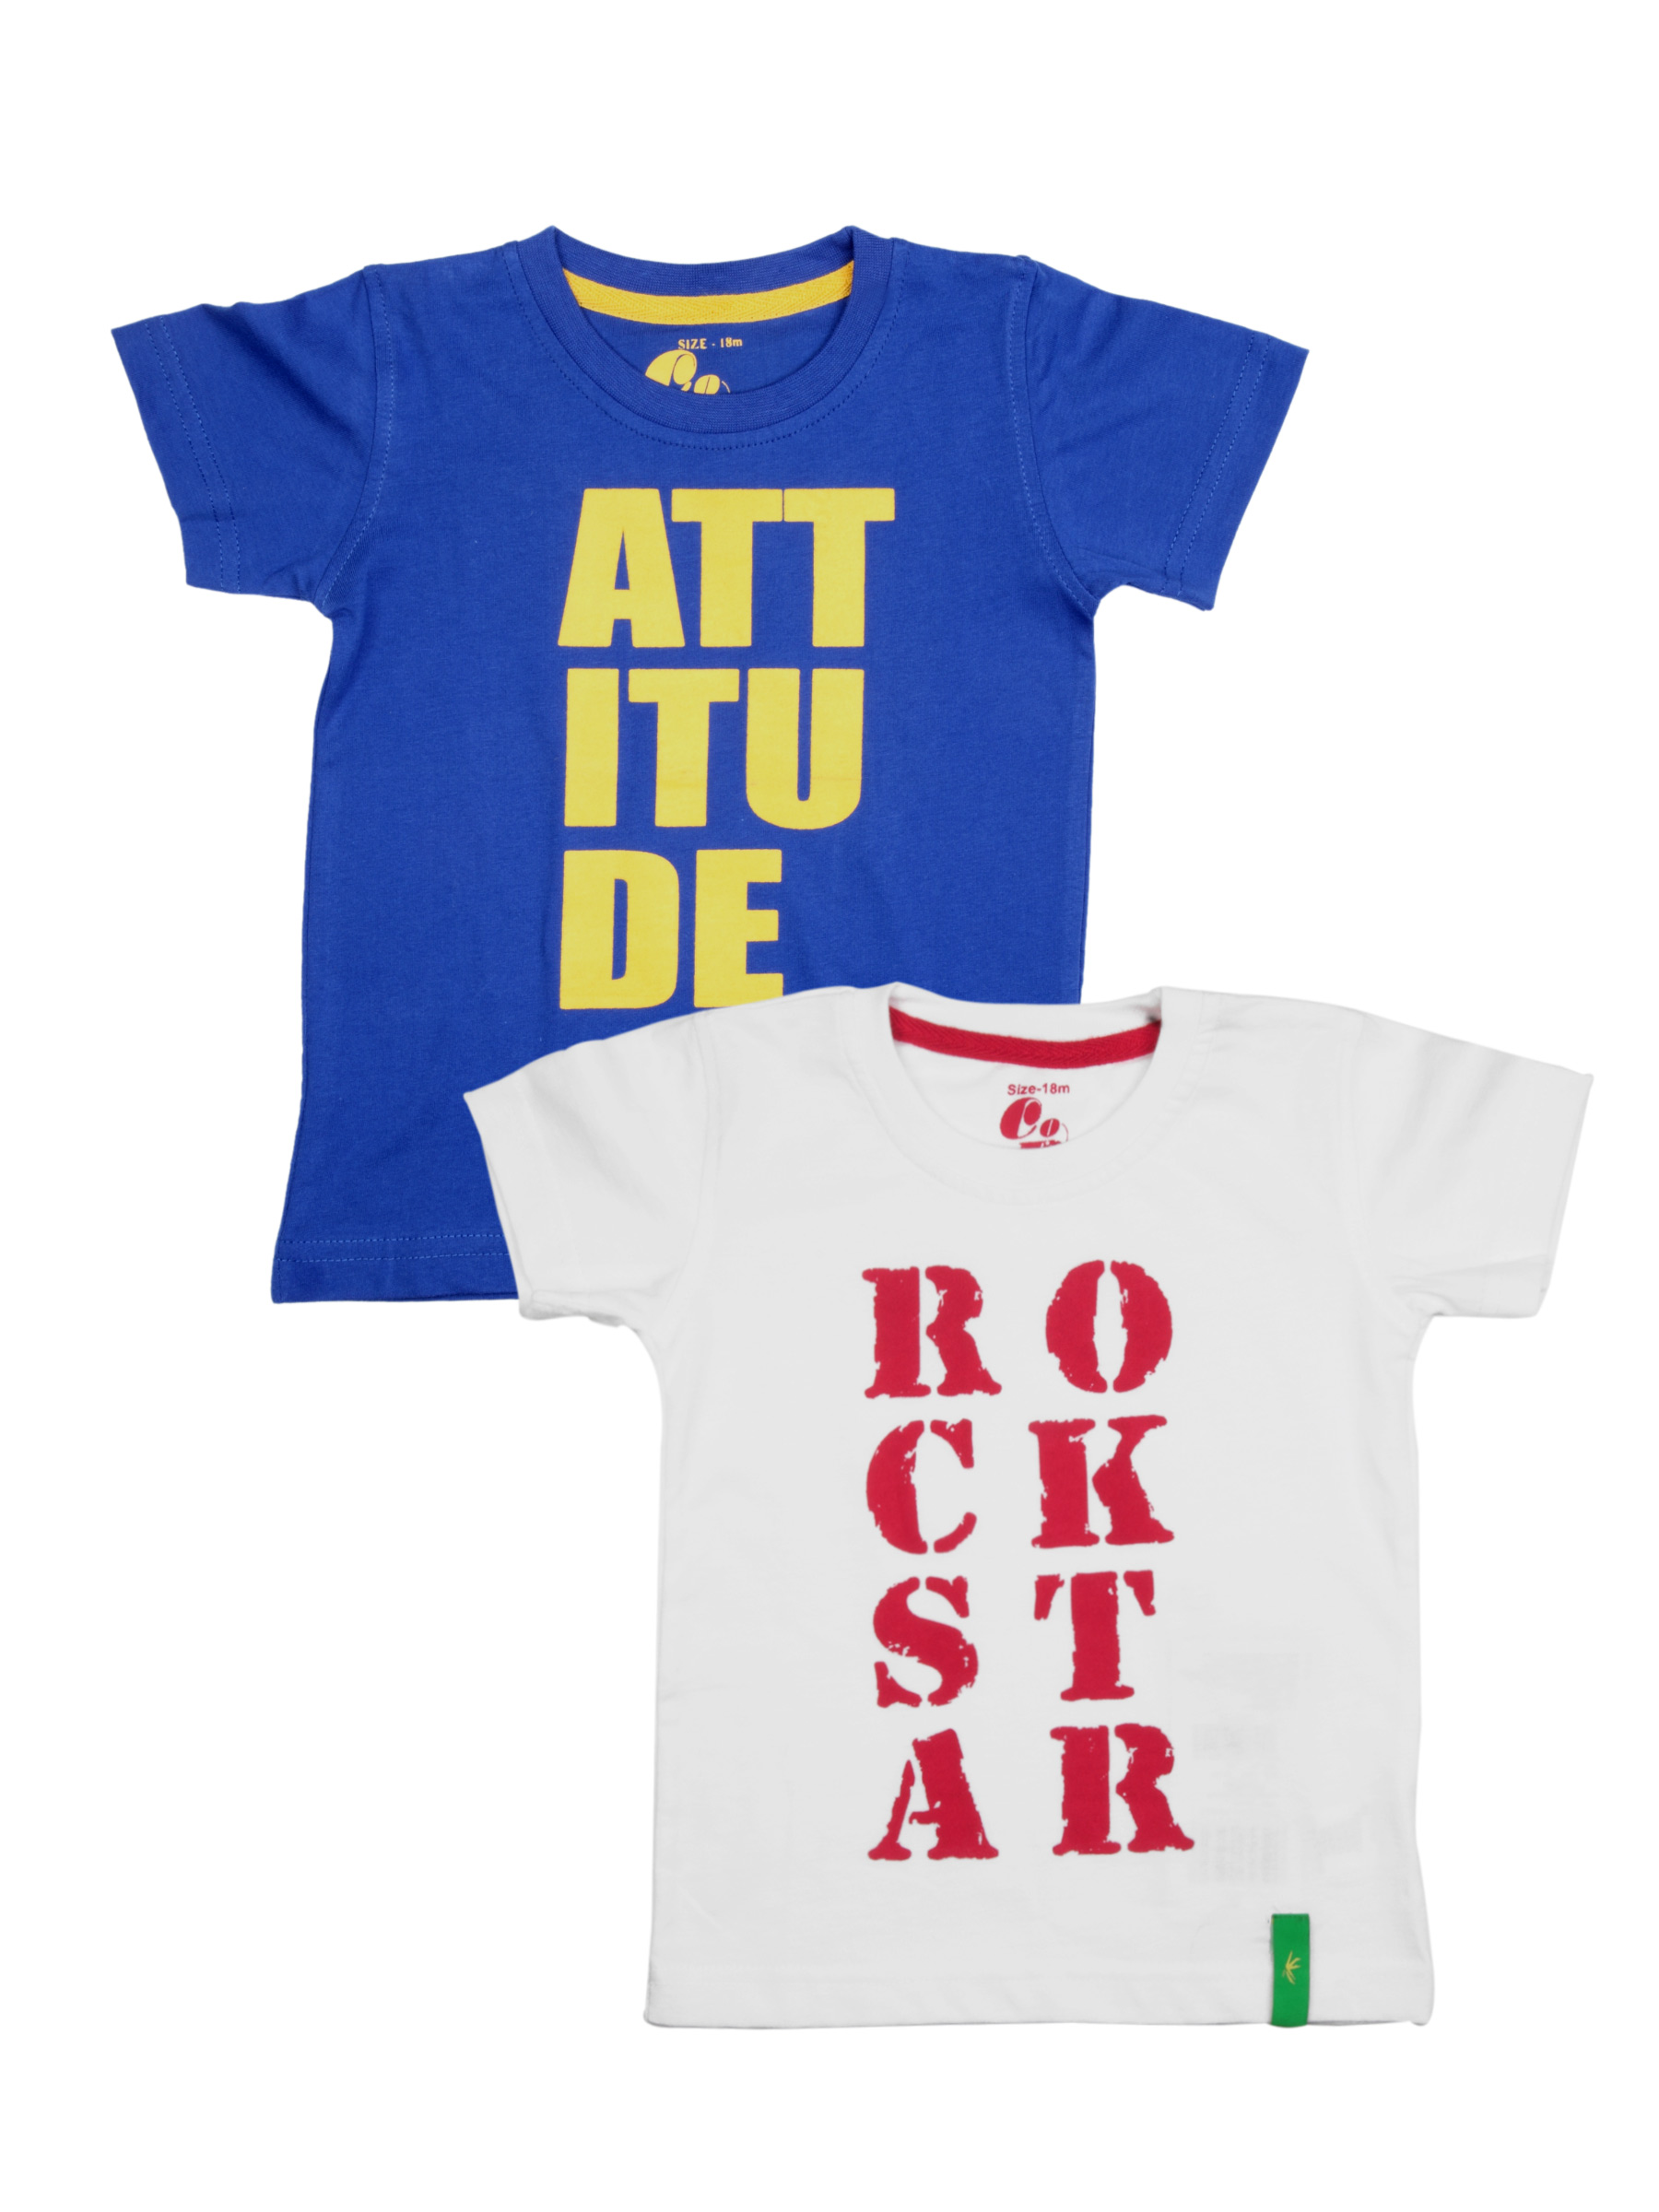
Gini and Jony Boys Pack Of Two White T-shirt
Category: Apparel / Topwear / Tshirts
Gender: Boys
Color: White
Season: Summer 2012
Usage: Casual